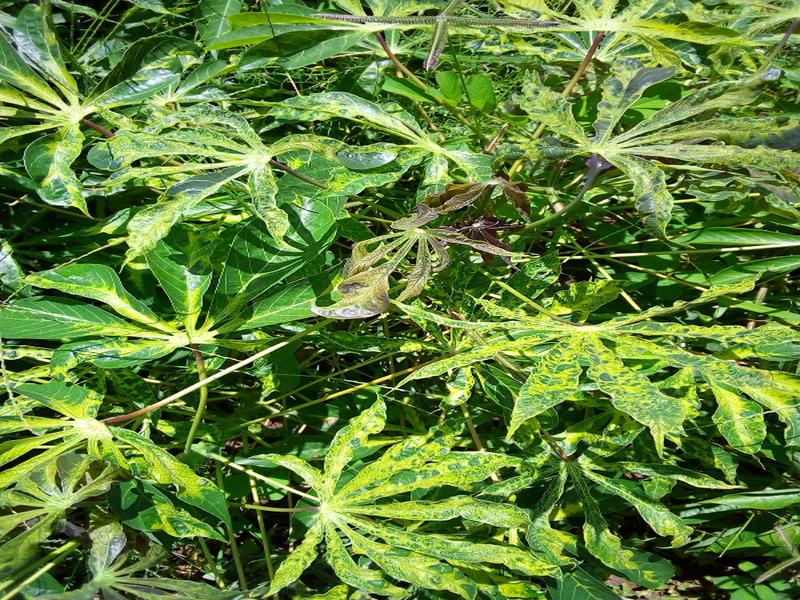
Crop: cassava
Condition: mosaic_disease